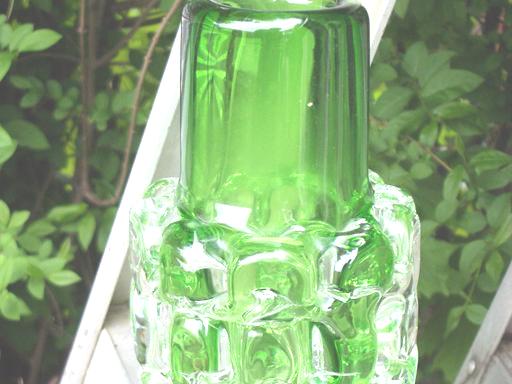
Material: glass